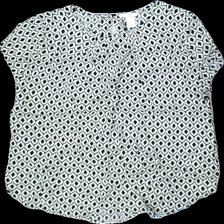
View: front
Type: T-shirt
Category: Ladies
Brand: H&M
Colors: White, Black
Material: 56% viskos 44% bomull
Pattern: Other
Cut: C-collar
Size: 40
Season: All
Price range: 50-100
Recommended usage: Reuse
Description: t-shirt med mönster